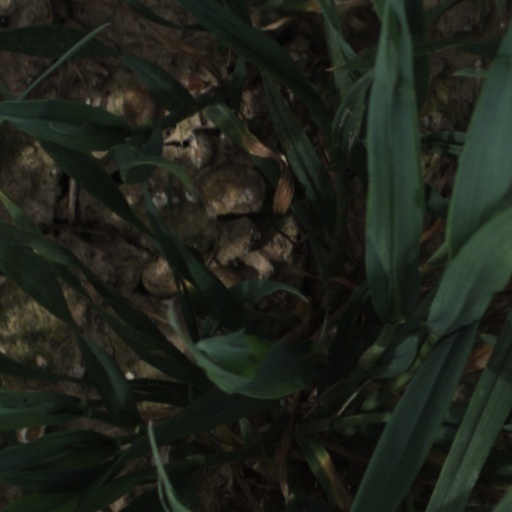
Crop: wheat